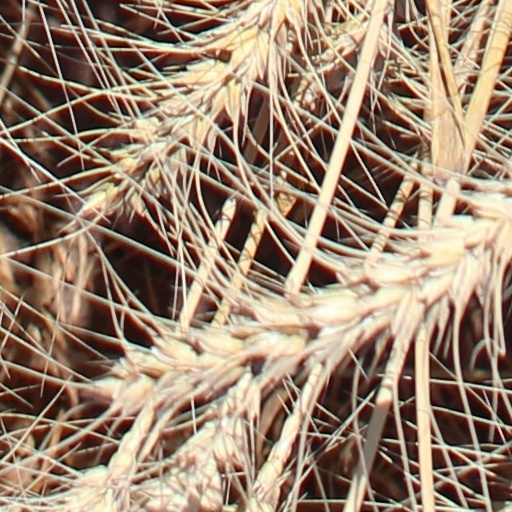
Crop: wheat